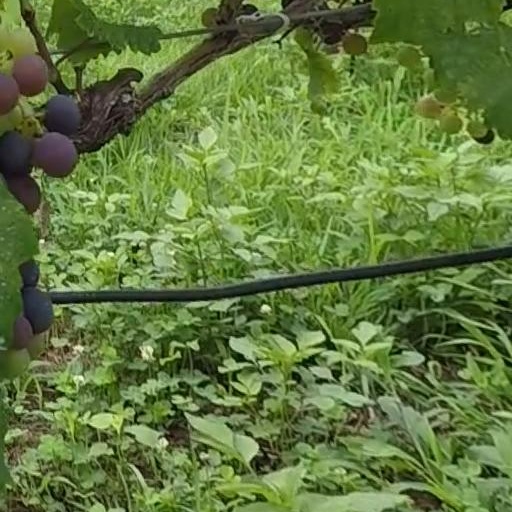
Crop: grape